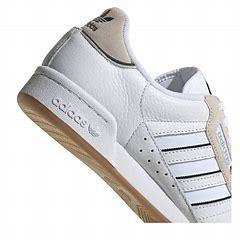
Brand: Adidas
Model: Continental 80 Stripes